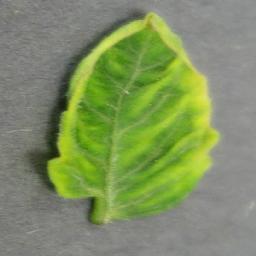
Label: Tomato___Tomato_Yellow_Leaf_Curl_Virus